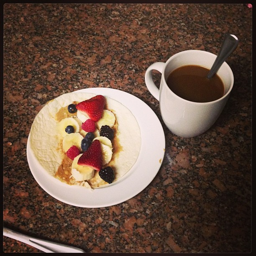
A white plate topped with a fruit topped tortilla and a cup of coffee.
There is a plate with bananas and berries on it near a cup of coffee.
A plate of food and a cup of coffee.
Tortilla with fruit and a cup of coffee
A banana, strawberry, and blueberry crepe is on a plate next to some coffee.